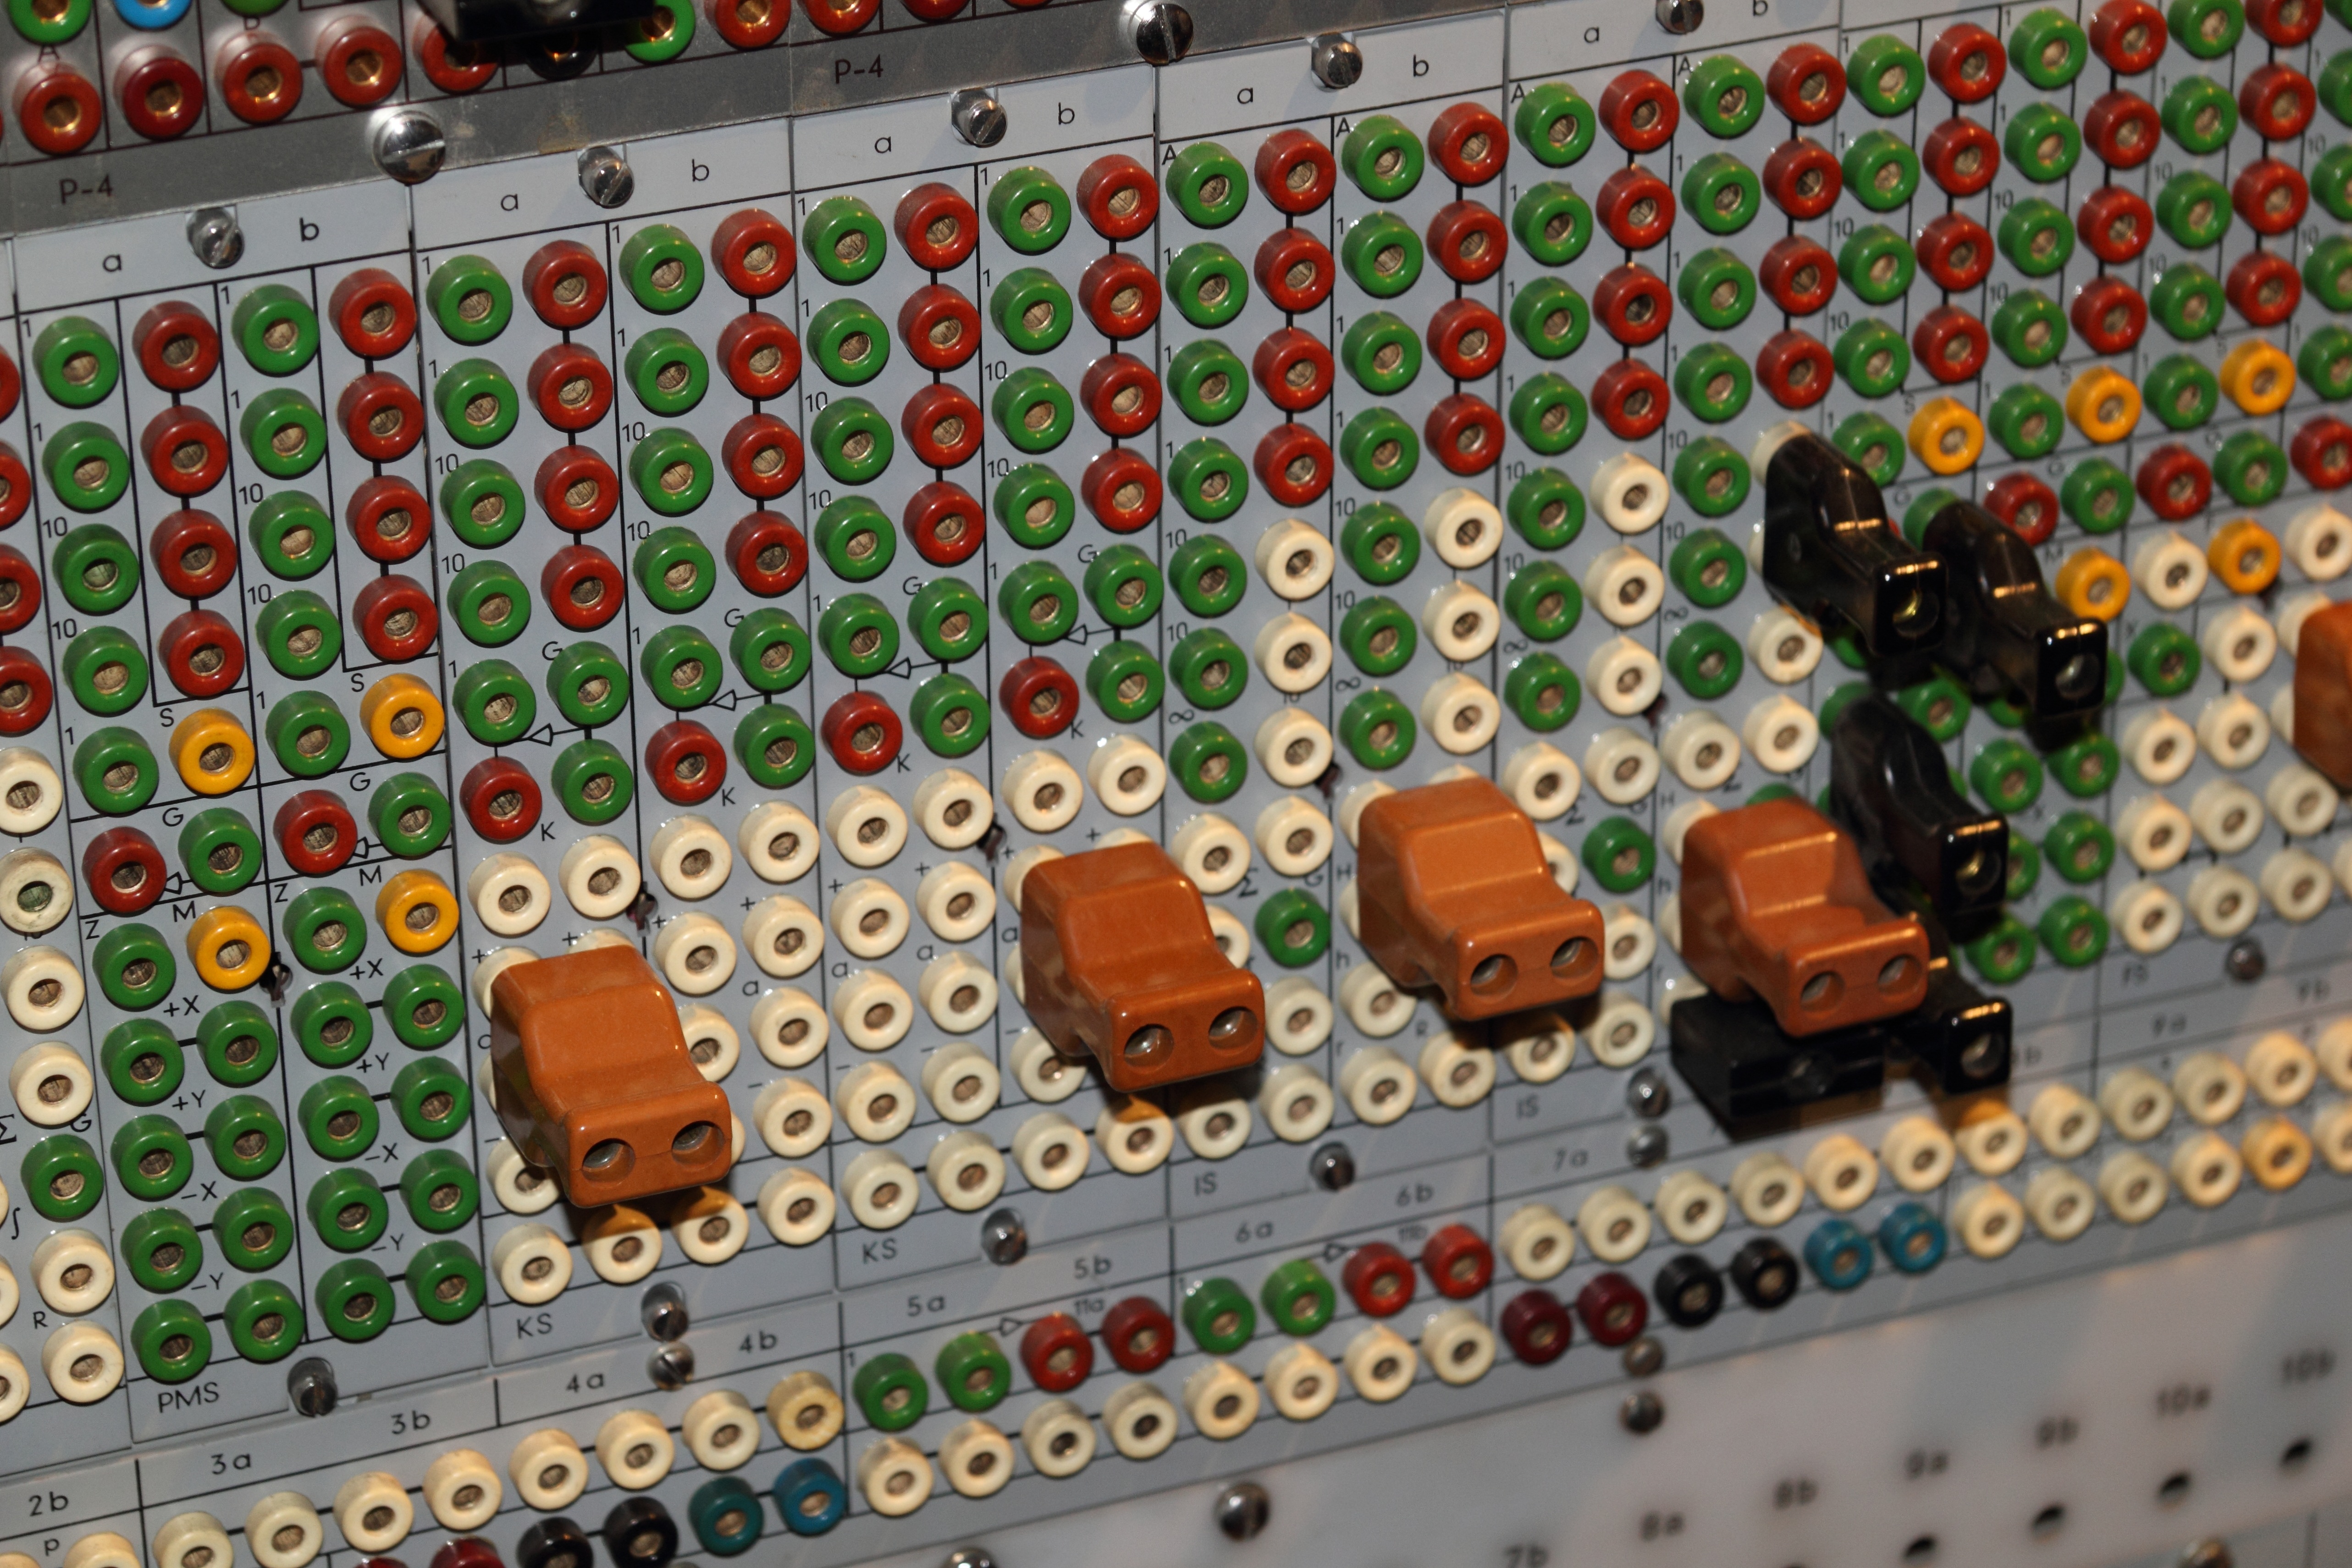
computer, technology, analog, toy, programming, cool image, electronics, cool photo, games, wiring, setting, terminals, plug, settings, electronic engineering, calculations, pc game, electrical network